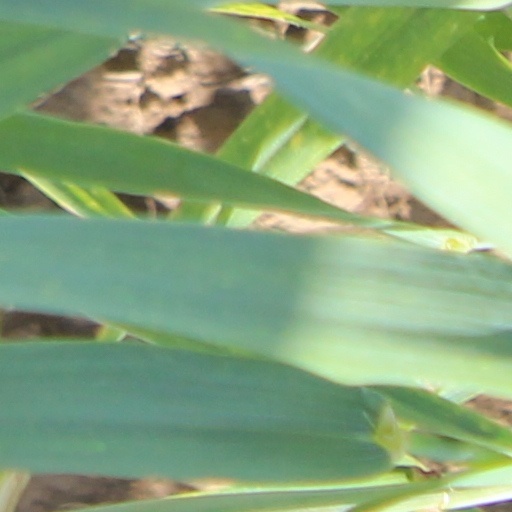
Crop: wheat